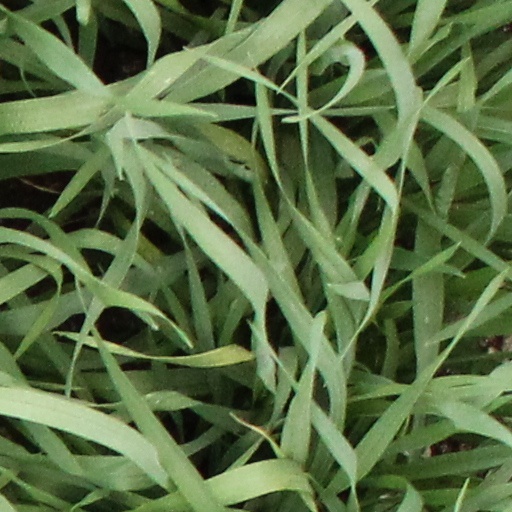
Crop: wheat